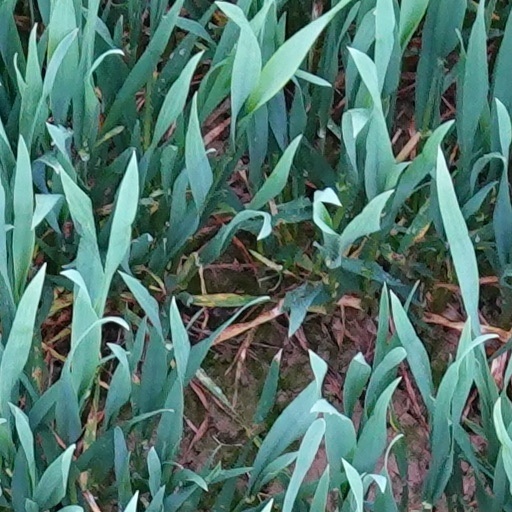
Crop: wheat